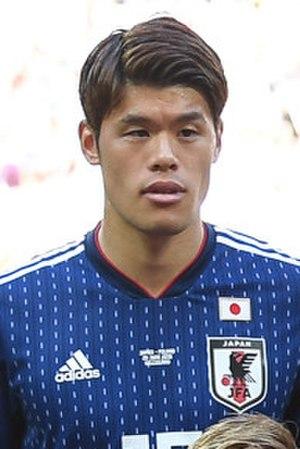
Hiroki Sakai (酒井宏樹) avec le Japon le 29 juin 2018 contre la Pologne lors de la Coupe du monde en Russie.
Hiroki Sakai, né le 12 avril 1990 à Kashiwa, est un footballeur international japonais évoluant au poste d'arrière droit à l'Olympique de Marseille.